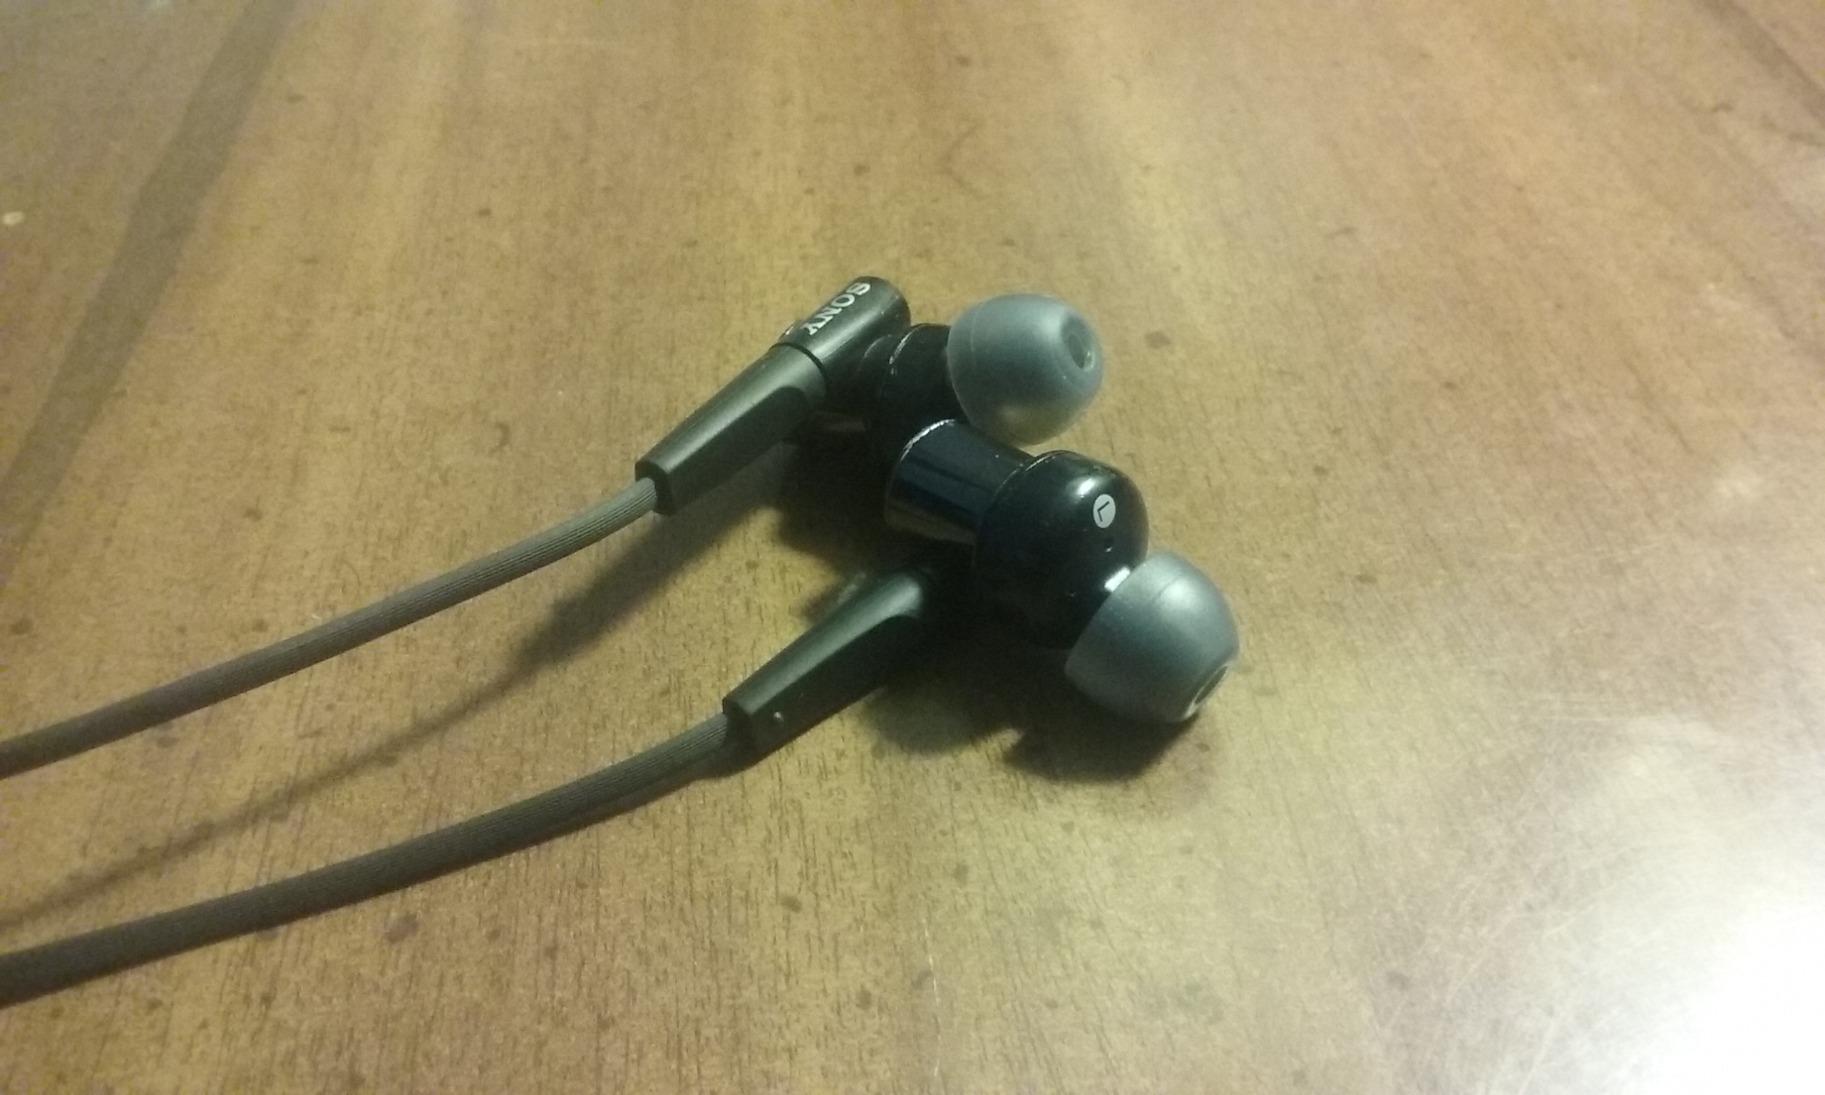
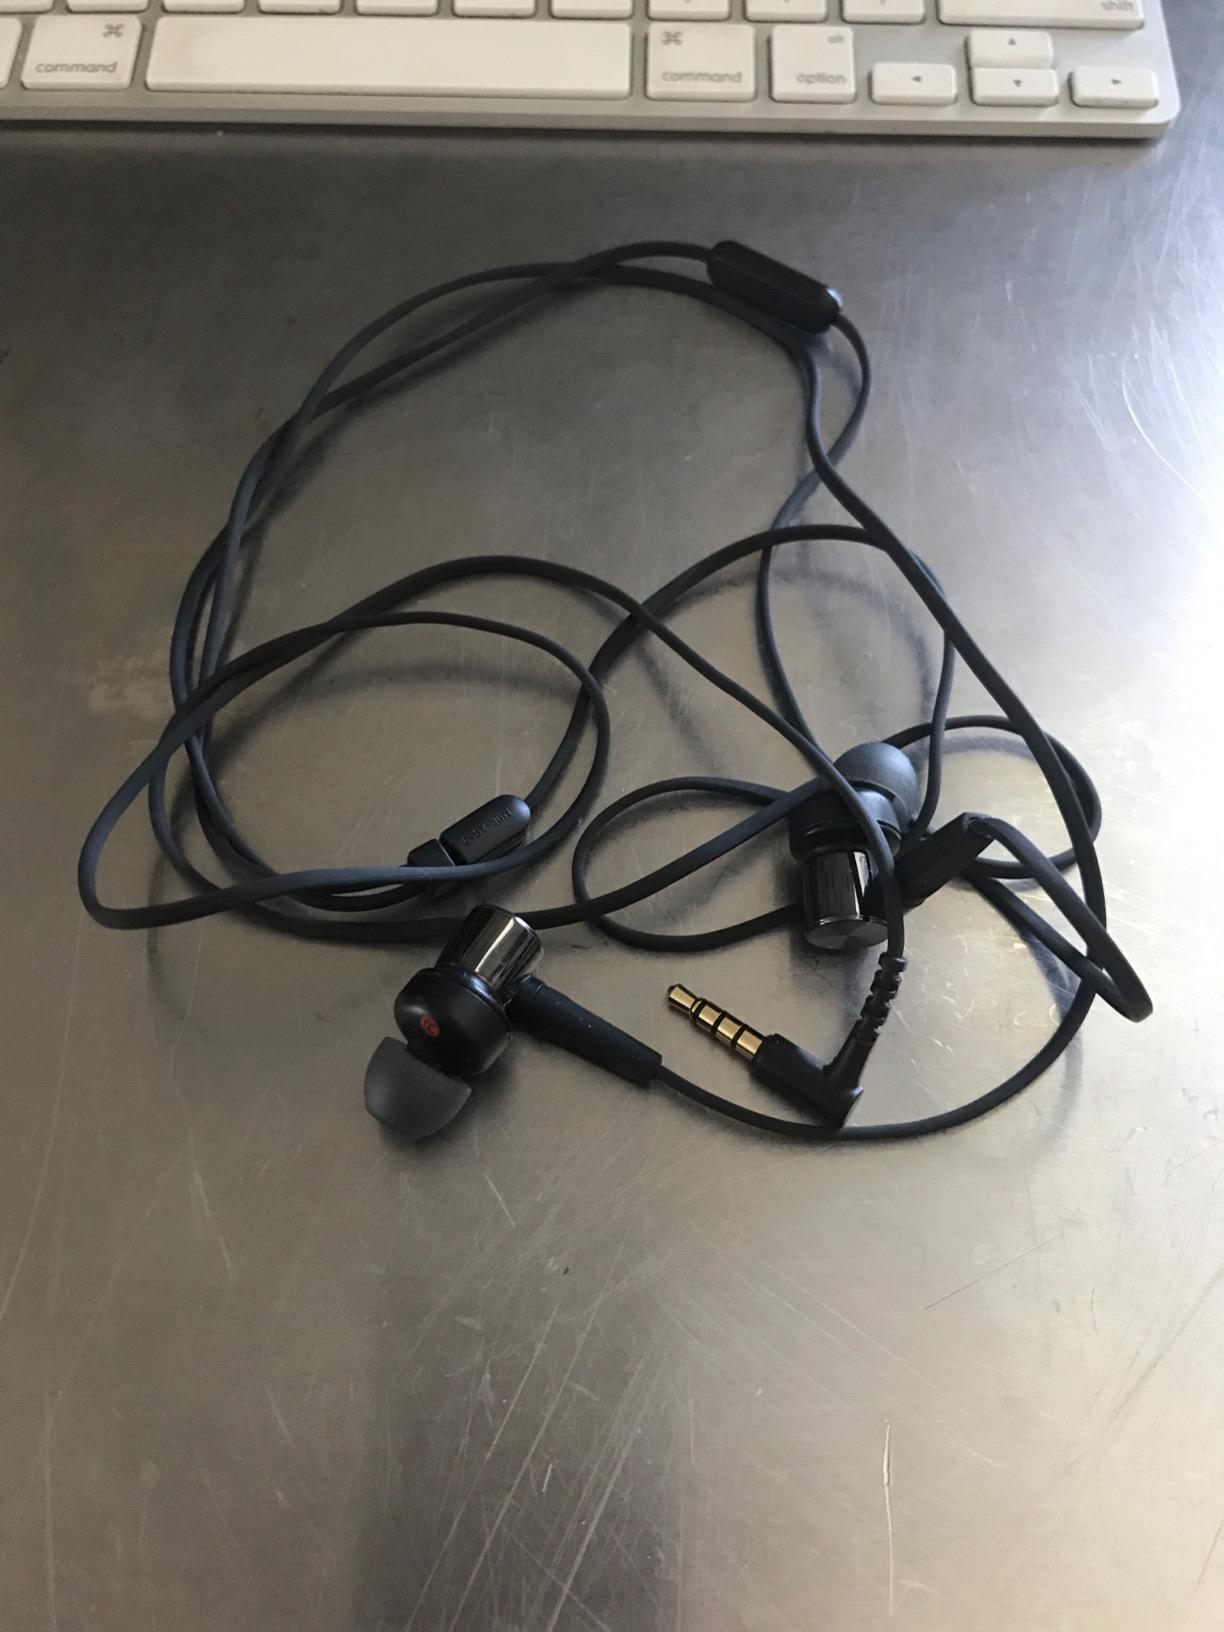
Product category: headphones
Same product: yes